Shropshire Hills

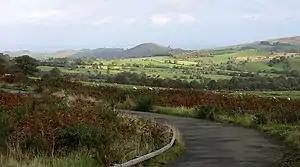
View from below the Stiperstones looking NE towards the Hollies

The Shropshire Hills are a dissected upland area and one of the natural regions of England. They lie wholly within the county of Shropshire and encompass several distinctive and well-known landmarks, such as the Long Mynd, Wenlock Edge, The Wrekin and the Clees.